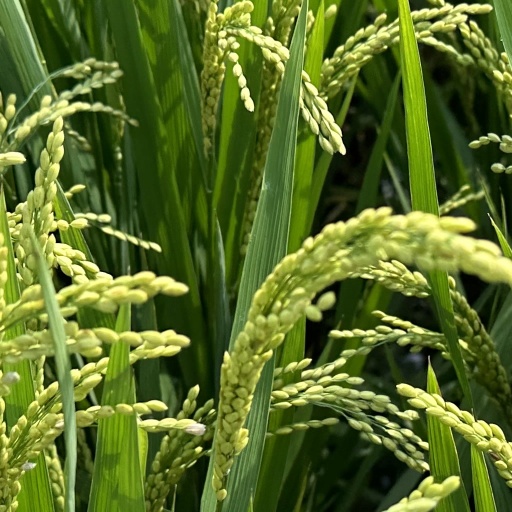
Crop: rice